James Harper (publisher)

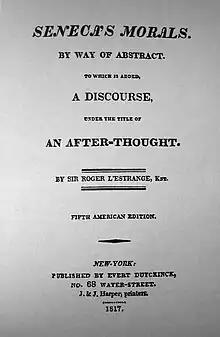
"Seneca's Morals", 1817

James founded the printshop J. & J. Harper with his brother John in 1817. The name was changed to Harper & Brothers in 1825 when the two other brothers, Wesley & Fletcher Harper, joined the firm. With the name change, the company also broadened its printing business to include publishing services.